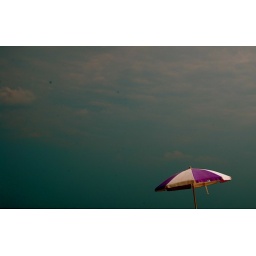
there was another umbrella to the left in the shape of a huge blue flower